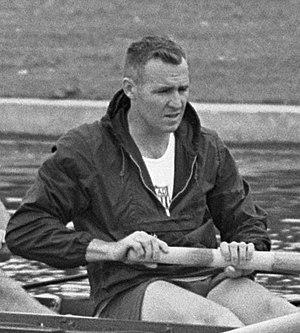
William Knecht, né le 10 mars 1930 à Camden et mort le 17 décembre 1992, est un rameur d'aviron américain.